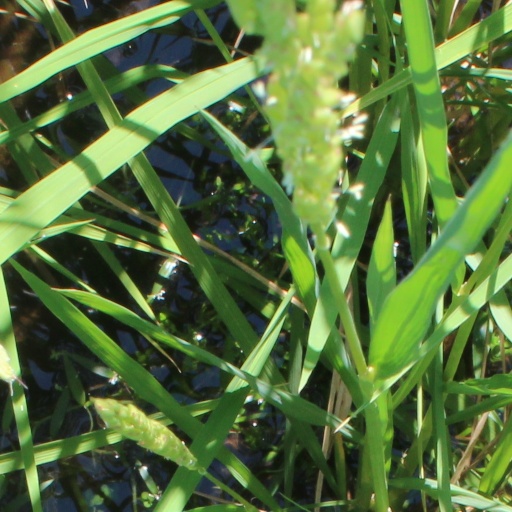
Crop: rice